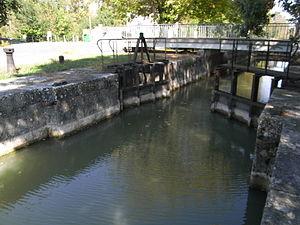
Écluse et pont tournant (en arrière-plan) sur la Boutonne située à Bel-Ébat en Charente-Maritime (France).
La Boutonne est une rivière française et un affluent droit de la Charente. Elle arrose les départements des Deux-Sèvres et de la Charente-Maritime, en région Nouvelle-Aquitaine.
Champdolent est une commune du Sud-Ouest de la France située dans le département de la Charente-Maritime.